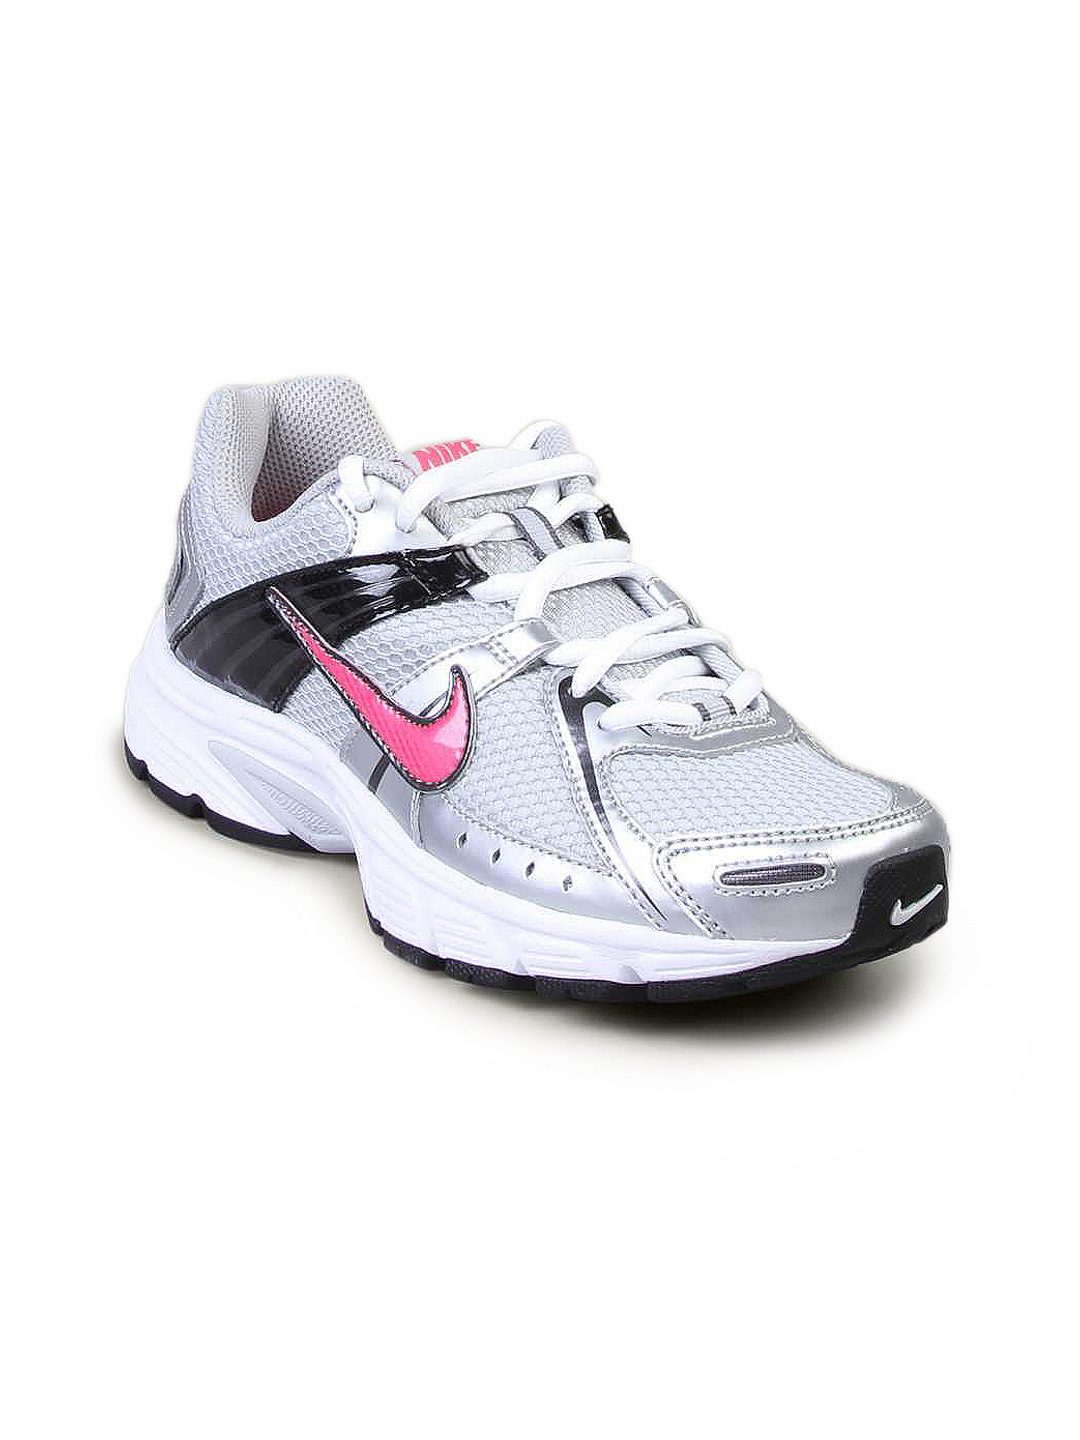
Nike Women Downshifter White Blue Shoe
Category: Footwear / Shoes / Sports Shoes
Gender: Women
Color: White
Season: Fall 2010
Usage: Sports